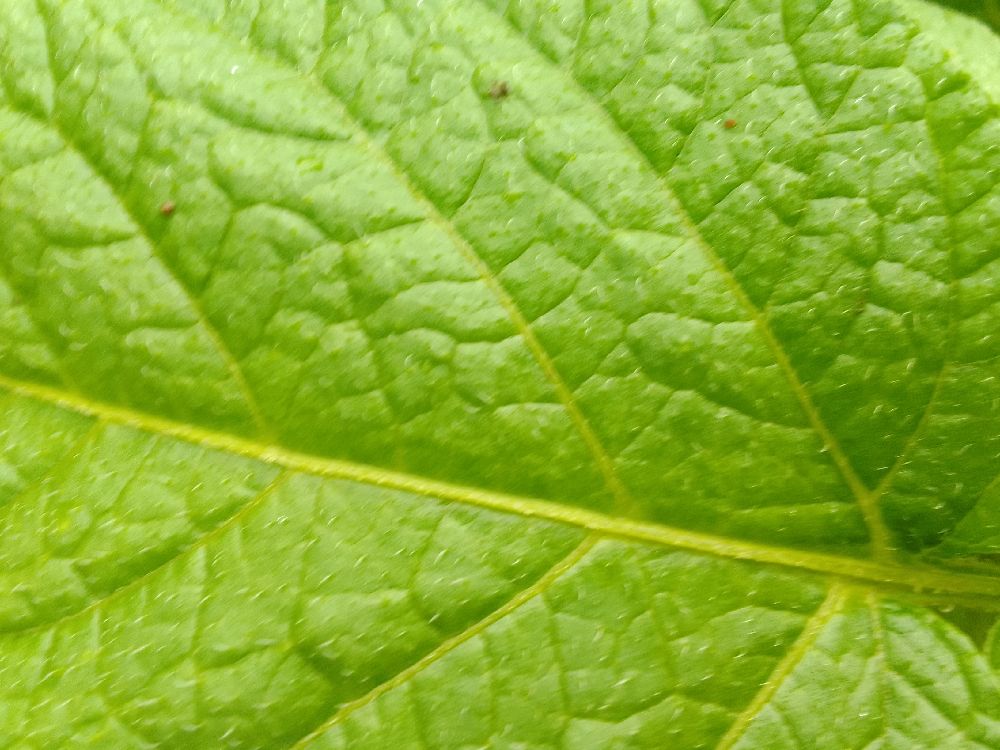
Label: Healthy